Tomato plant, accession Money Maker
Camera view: tilt-top (135 deg); turntable rotation: 120 degrees
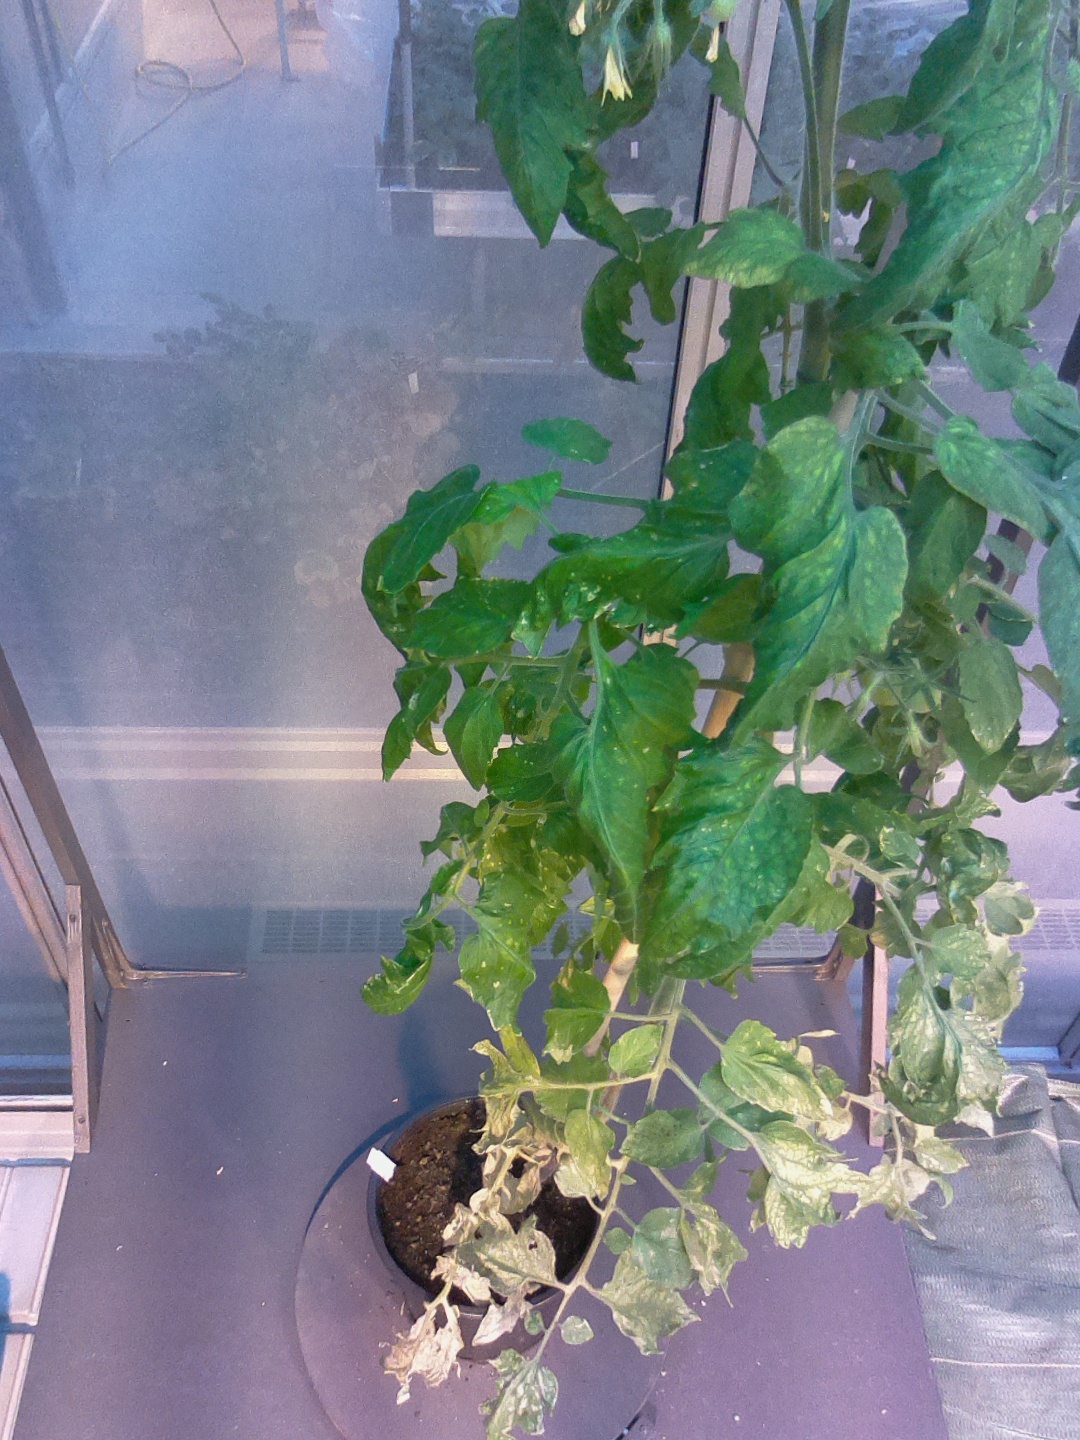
BBCH growth stage 72: 20%-30% of final fruit size